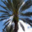
Label: palm_tree